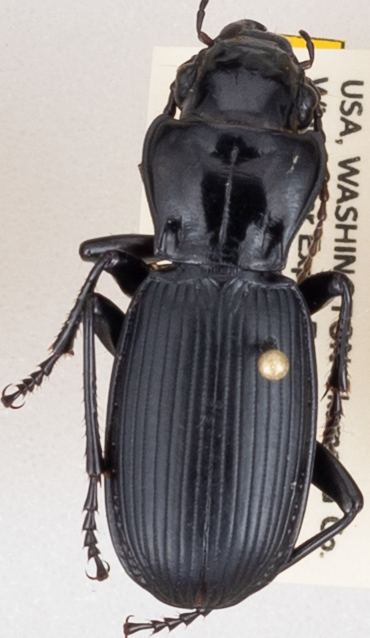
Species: Pterostichus lama
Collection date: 2019-06-18
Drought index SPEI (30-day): -0.932
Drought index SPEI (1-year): -2.09
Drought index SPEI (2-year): -2.09